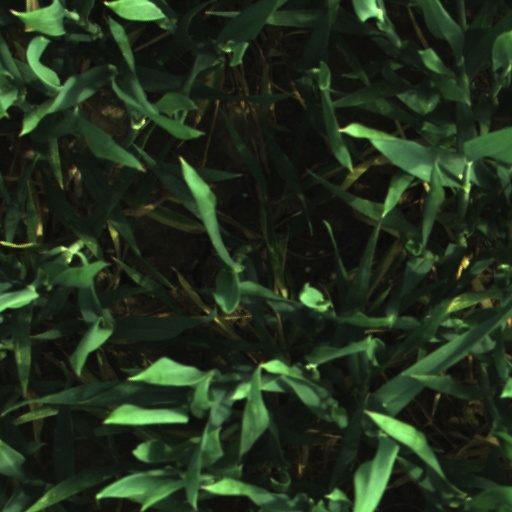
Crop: wheat